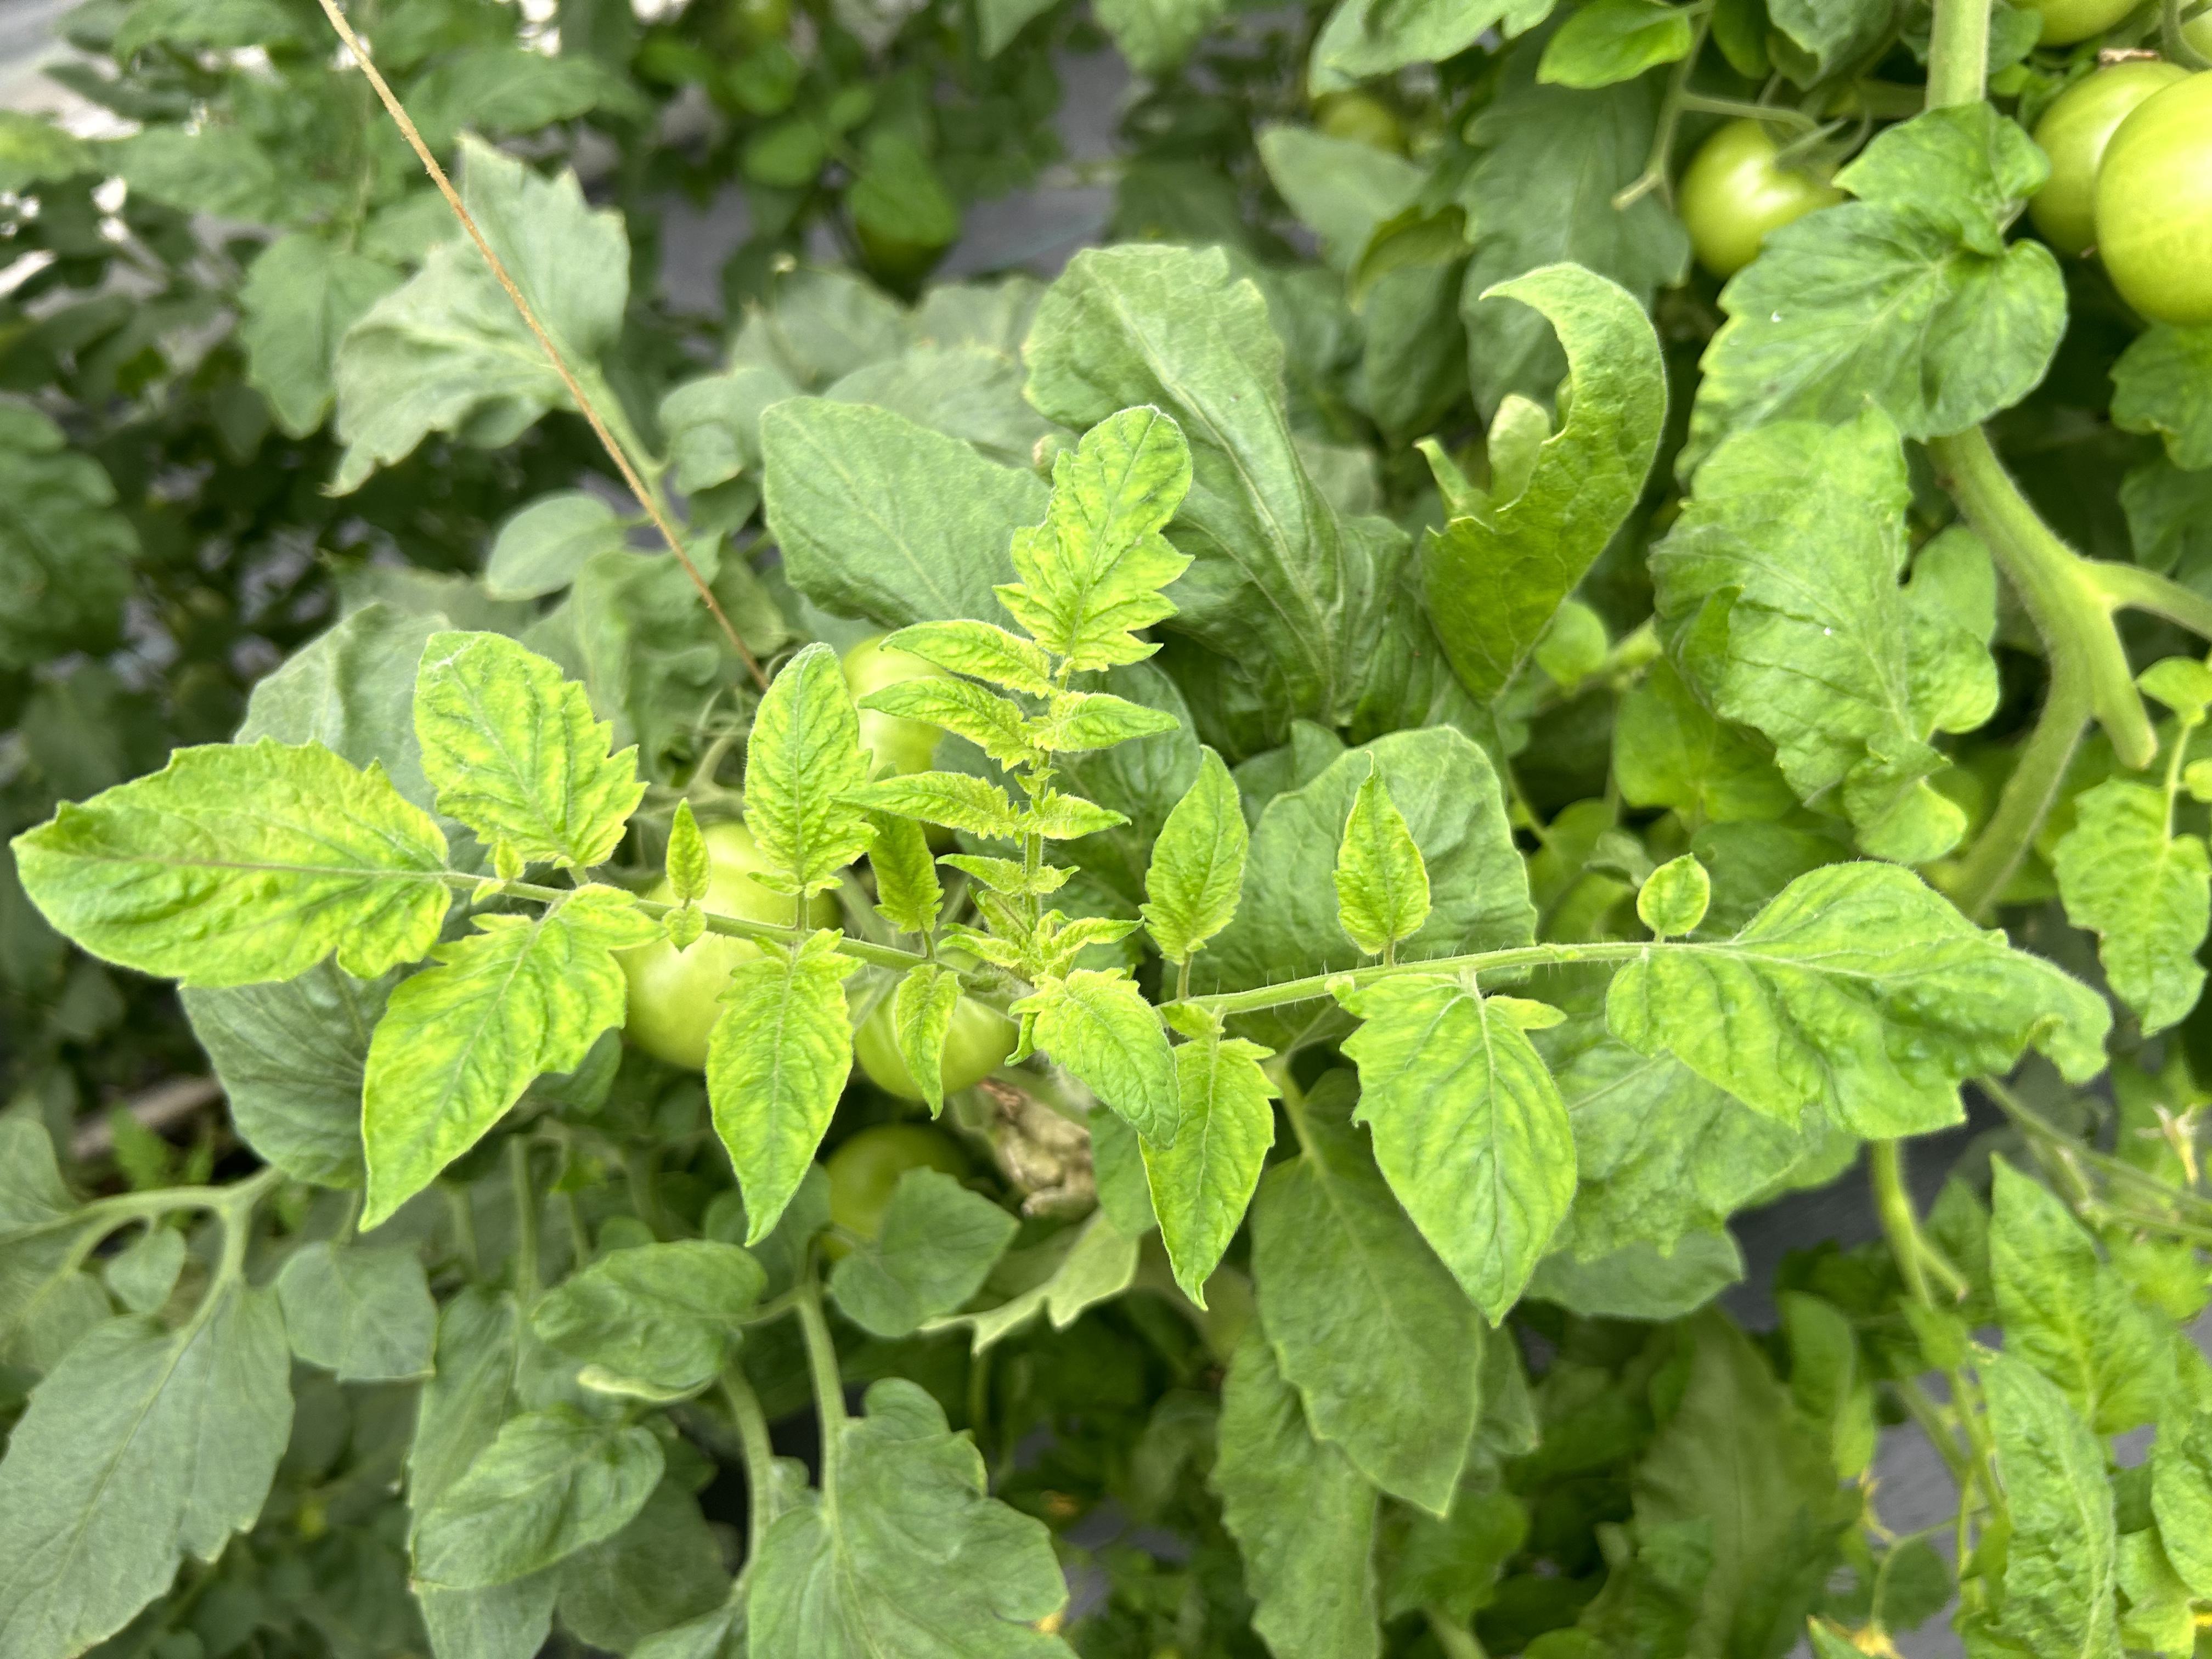
Disease: Viral